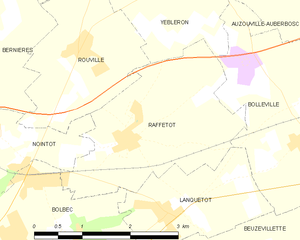
Carte des communes françaises Raffetot
Raffetot est une commune française située dans le département de la Seine-Maritime en région Normandie.